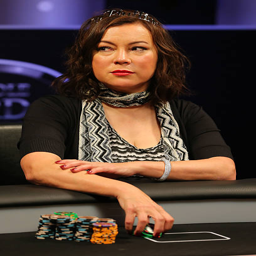
actor plays poker during the taping